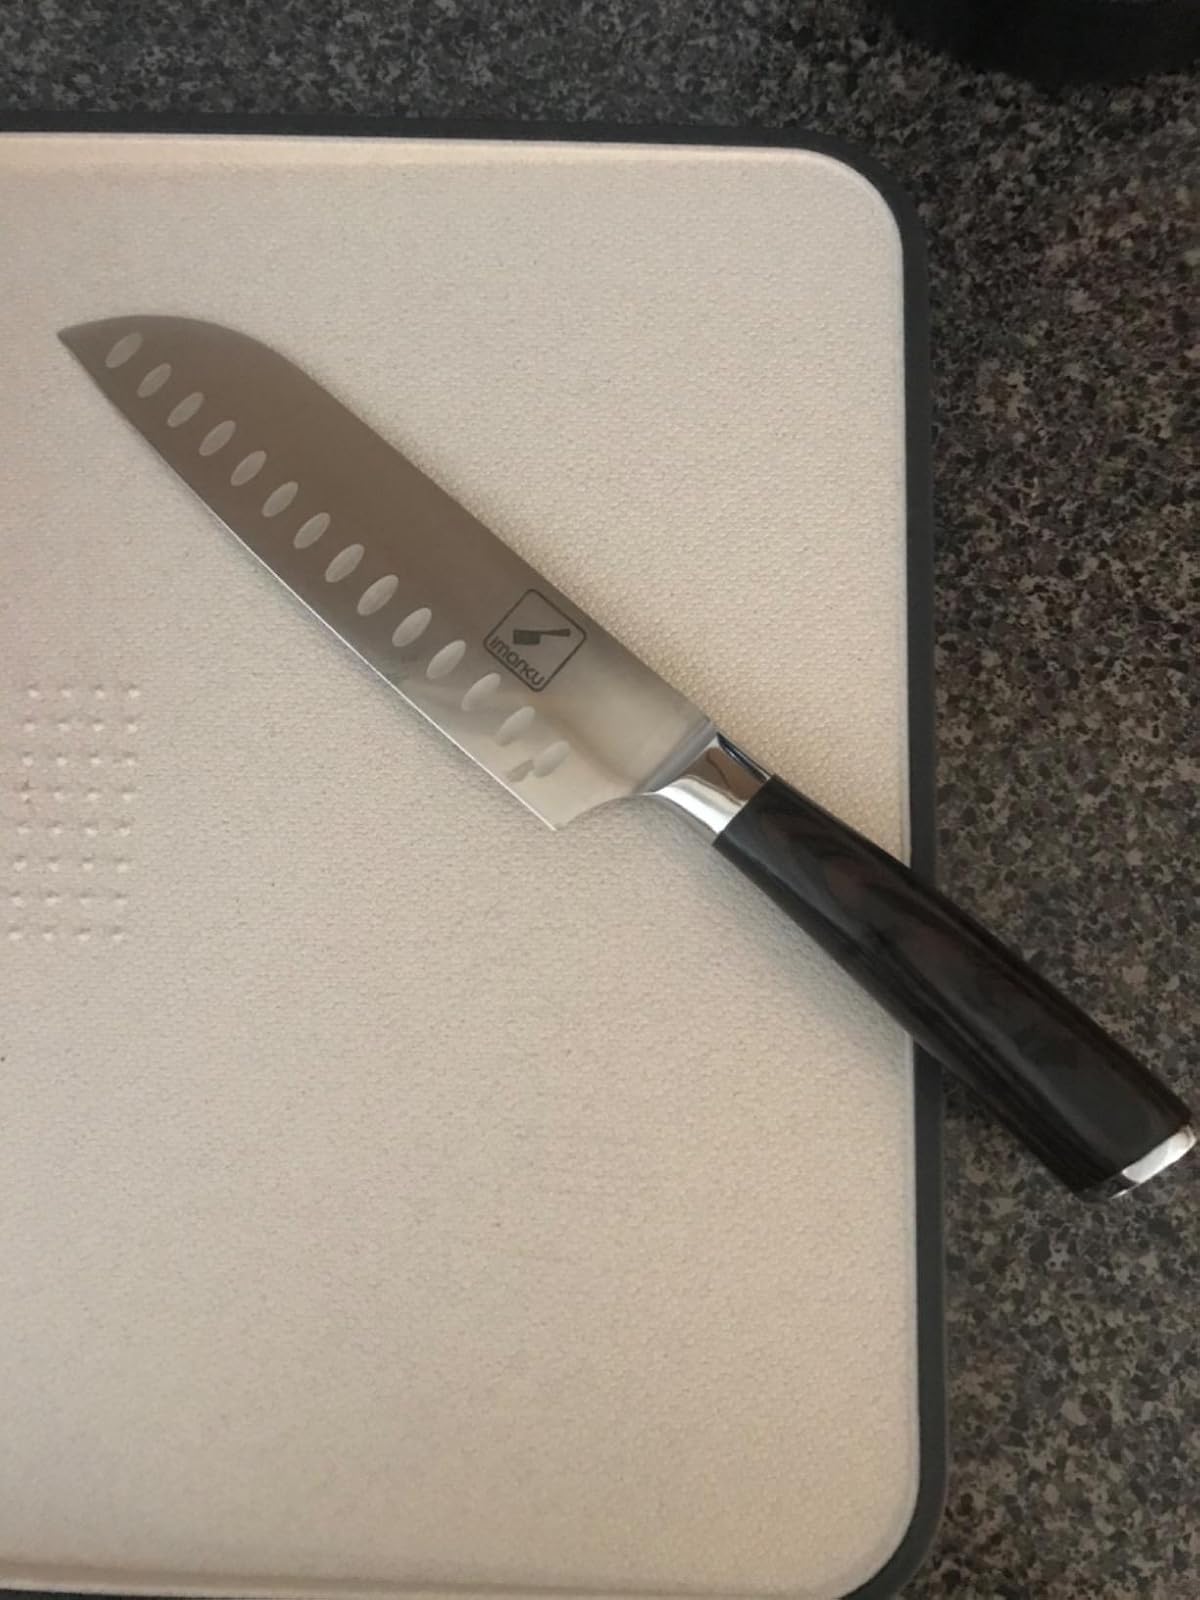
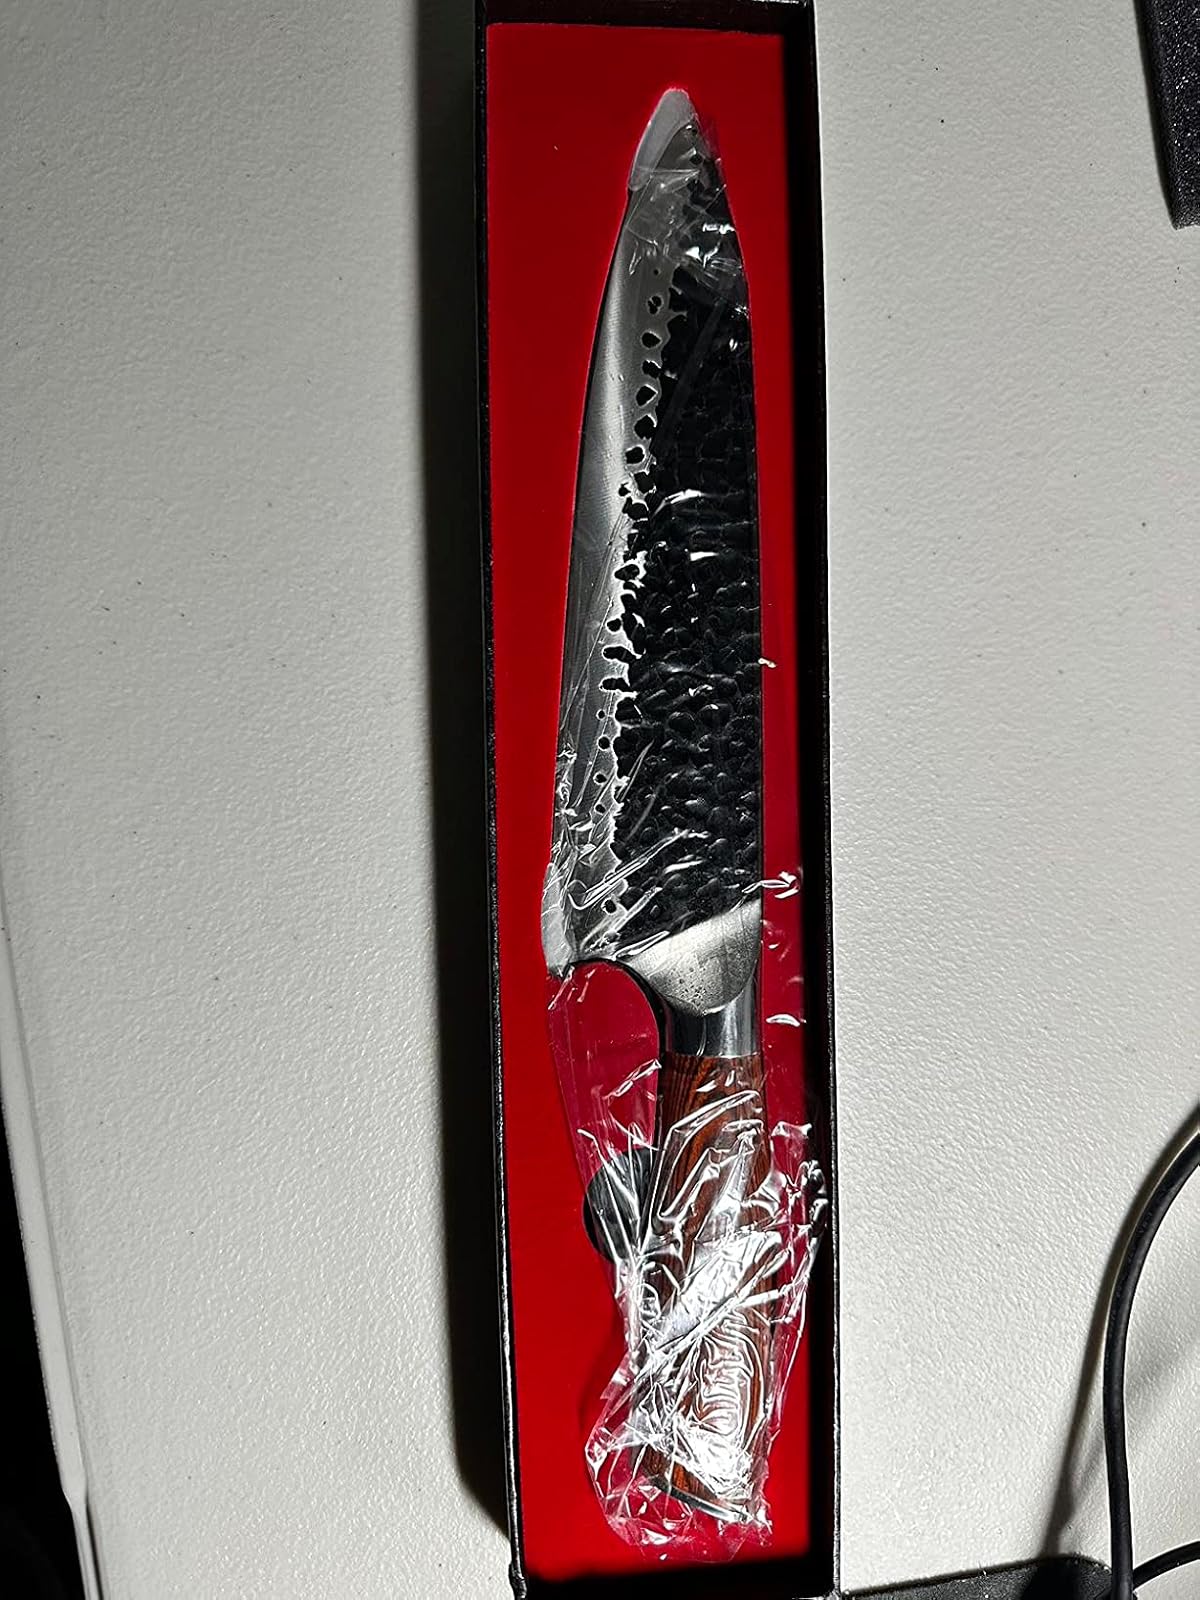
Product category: items_knife
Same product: no